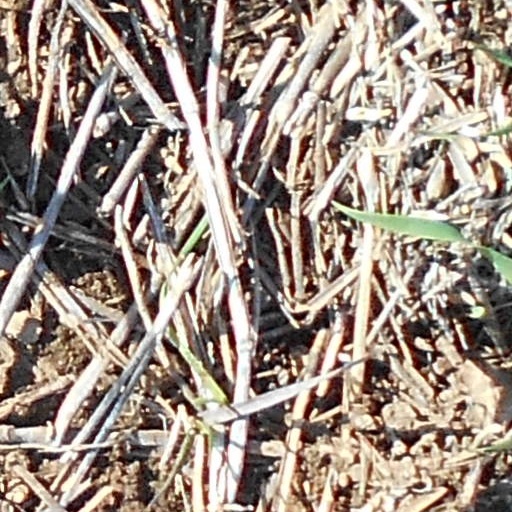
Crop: wheat